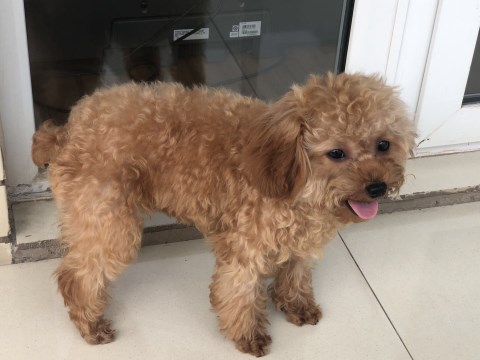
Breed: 2925-n000114-toy_poodle